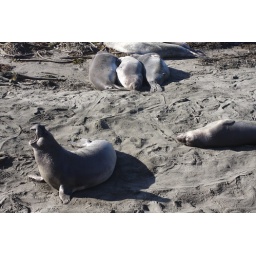
elephant seals mate once a year in December on the same stretch of beach every year